Māngere

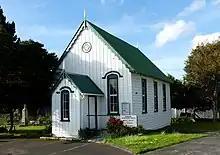
The Mangere Presbyterian Church, one of the first buildings in the area, constructed in 1874

In January 1836 missionary William Thomas Fairburn brokered a land sale between Tāmaki Māori chiefs, Pōtatau Te Wherowhero and Turia of Ngāti Te Rau, covering the majority of modern-day South Auckland between Ōtāhuhu and Papakura. The sale was envisioned as a way to end hostilities in the area, but it is unclear what the chiefs understood or consented to. Māori continued to live in South Auckland, unchanged by this sale. Fairburn was criticised for the sheer size of the purchase, and in 1842 the Crown significantly reduced the size of his land holdings, and the Crown partitioned much of the land for European settlers.